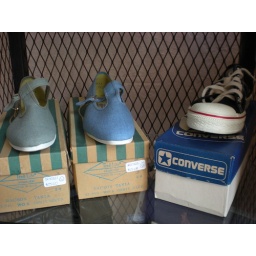
New in the boxes vintage shoes